Women in Vietnam

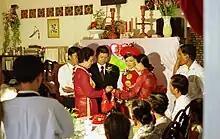
Traditional Vietnamese country wedding ceremony

France desired trading freedom in Vietnam. They also wanted to bring more missionaries into the country. The Nguyen dynasty disliked French involvement in Vietnam, and executed several missionaries and Vietnamese coverts. This spurred the French Emperor, Napoleon III, to attack Vietnam and attempt to force the court to accept the title of "French protectorate." The French were successful despite the resistance they encountered, and by the 1880s Vietnam was officially a French protectorate.